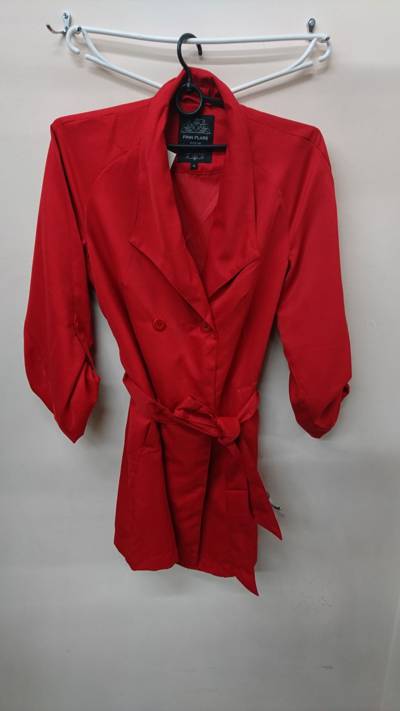
Waste category: clothes